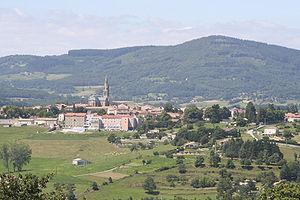
Vernoux-en-Vivarais est une commune française, située dans le département de l'Ardèche en région Auvergne-Rhône-Alpes.